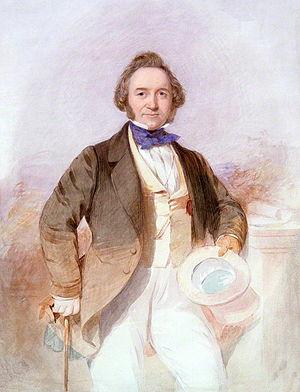
Sir Joseph Paxton est un architecte et jardinier paysagiste britannique. Il est notamment connu comme concepteur du fameux Crystal Palace, édifié à l'occasion de l'exposition universelle de 1851 à Londres.